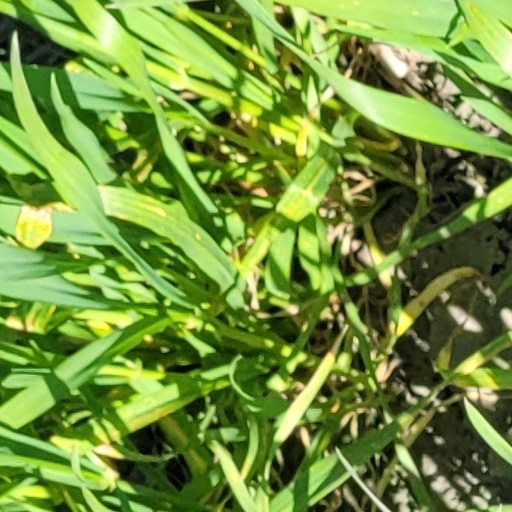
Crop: wheat